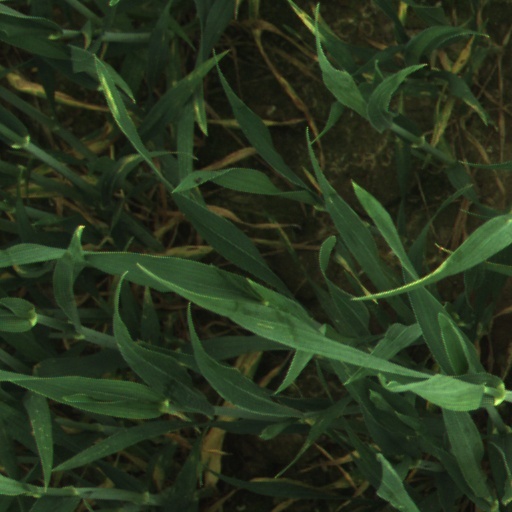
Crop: wheat